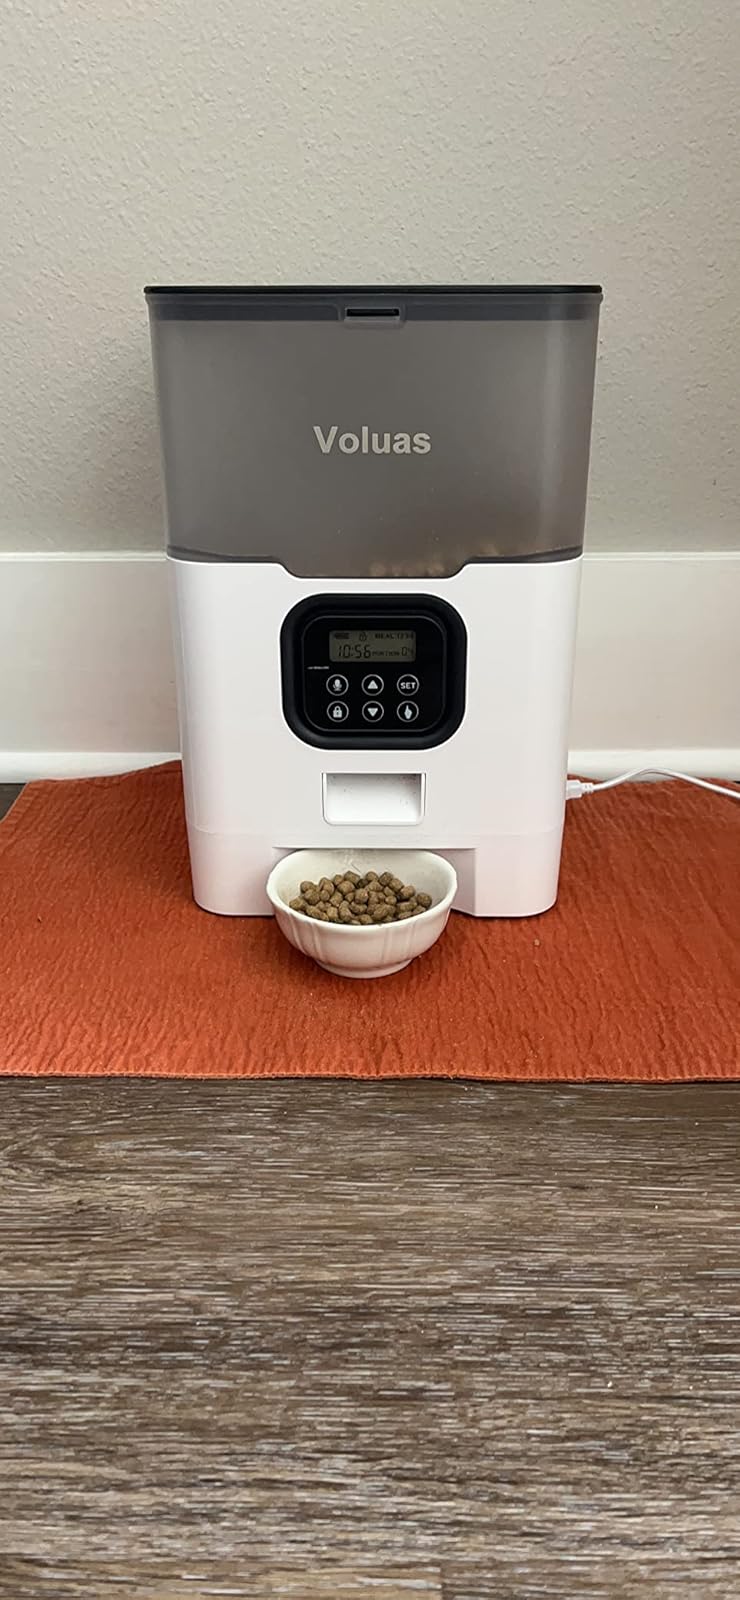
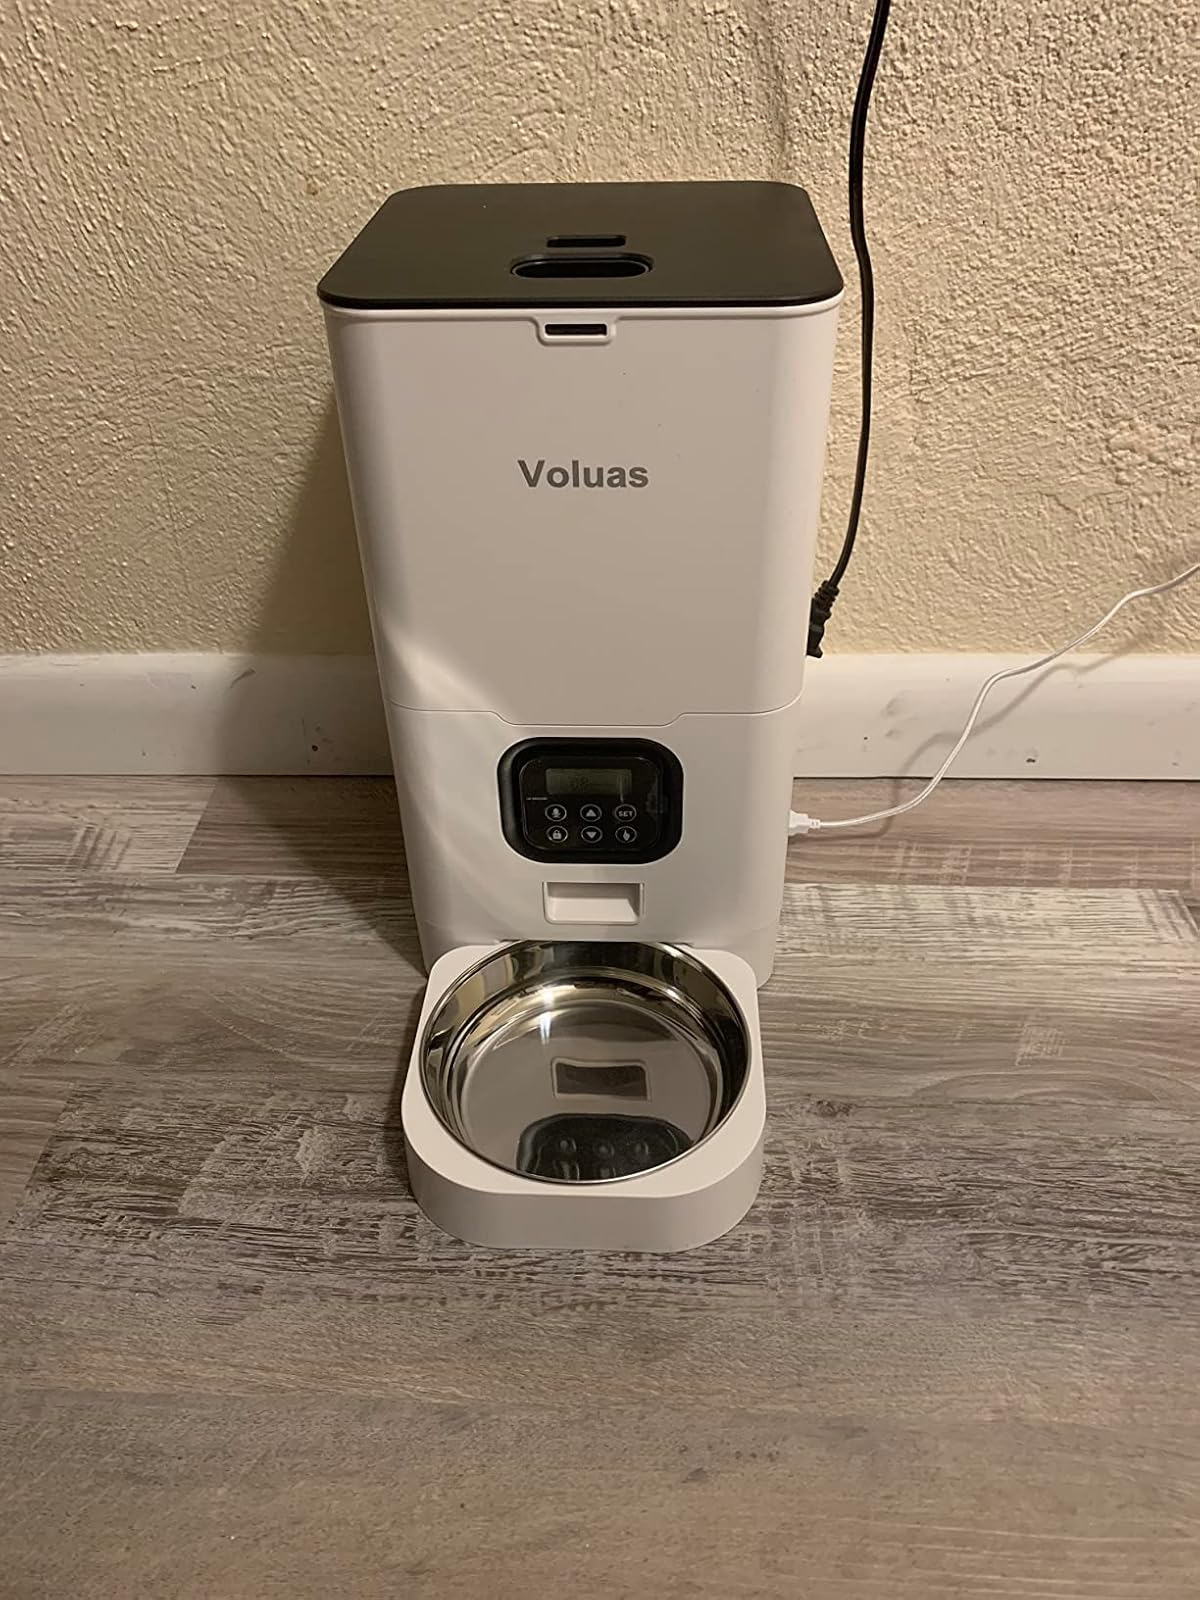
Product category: items_feeder
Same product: no